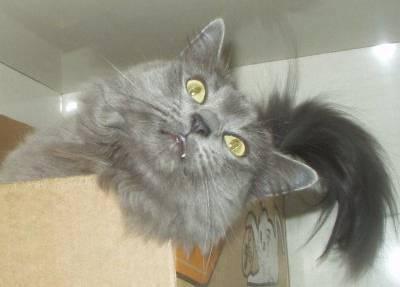
cat